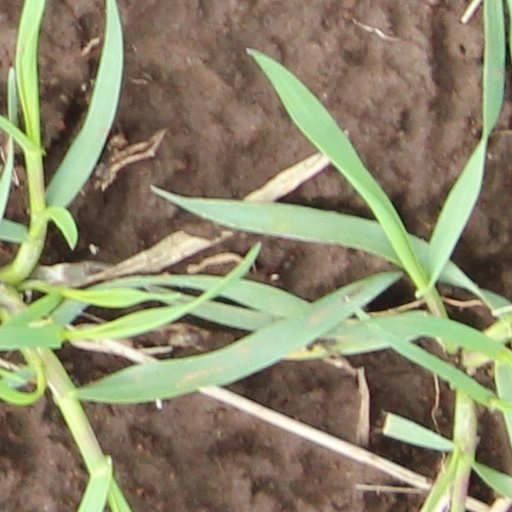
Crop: wheat